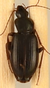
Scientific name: Calathus advena
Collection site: Rocky Mountains NEON (RMNP), plot RMNP_014